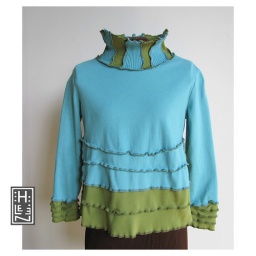
parrot over water